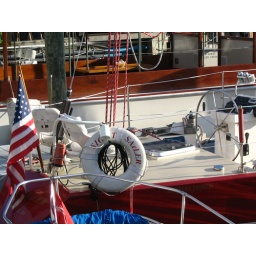
I was sitting in one of the two seats in the back -- definitely the best seats on the boat!